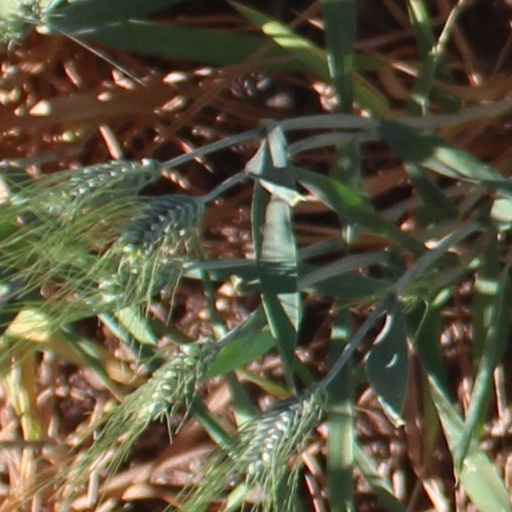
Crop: wheat